Luis Fonsi

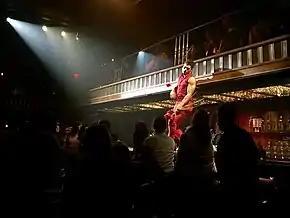
Fonsi in concert

In January 2017, "Despacito" featuring Daddy Yankee was promoted and released. On April 5, 2018, the music video reached five billion views on YouTube, with the song becoming number one in nearly every Latin "Billboard" chart, and the most viewed video in the world. In April 2017, the song was given an English remix featuring Canadian singer Justin Bieber. The remix featuring Bieber reached number one on the US "Billboard" Hot 100 for the week ending May 27, 2017, becoming both Fonsi and Yankee's first number one on the chart, and Bieber's fifth. Bieber promoted the remix at one of his shows in Puerto Rico, inviting Fonsi onto stage to perform the duet with him. The song remained number one for 16 consecutive weeks, tying One Sweet Day, by Mariah Carey and Boyz II Men as the longest reigning top song in the chart's history.